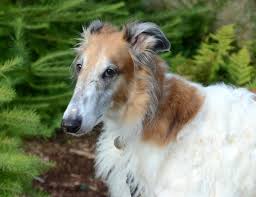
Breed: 226-n000064-borzoi